Buskerfest

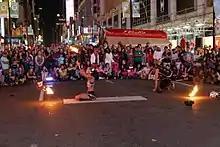
Crowds gather to watch a busker perform on Yonge Street for Toronto's Buskerfest 2014.

Buskerfest is the name of a traveling festivals of buskers—street performers. Buskers in the festivals visit a series of host cities each summer. Host cities often shut down one of more blocks of a prominent downtown street for the festival.